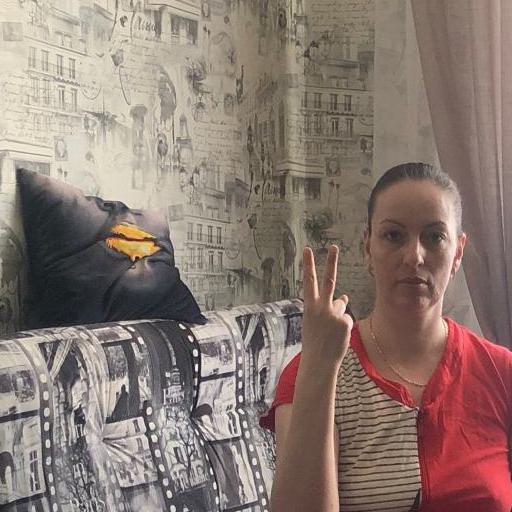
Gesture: peace_inverted